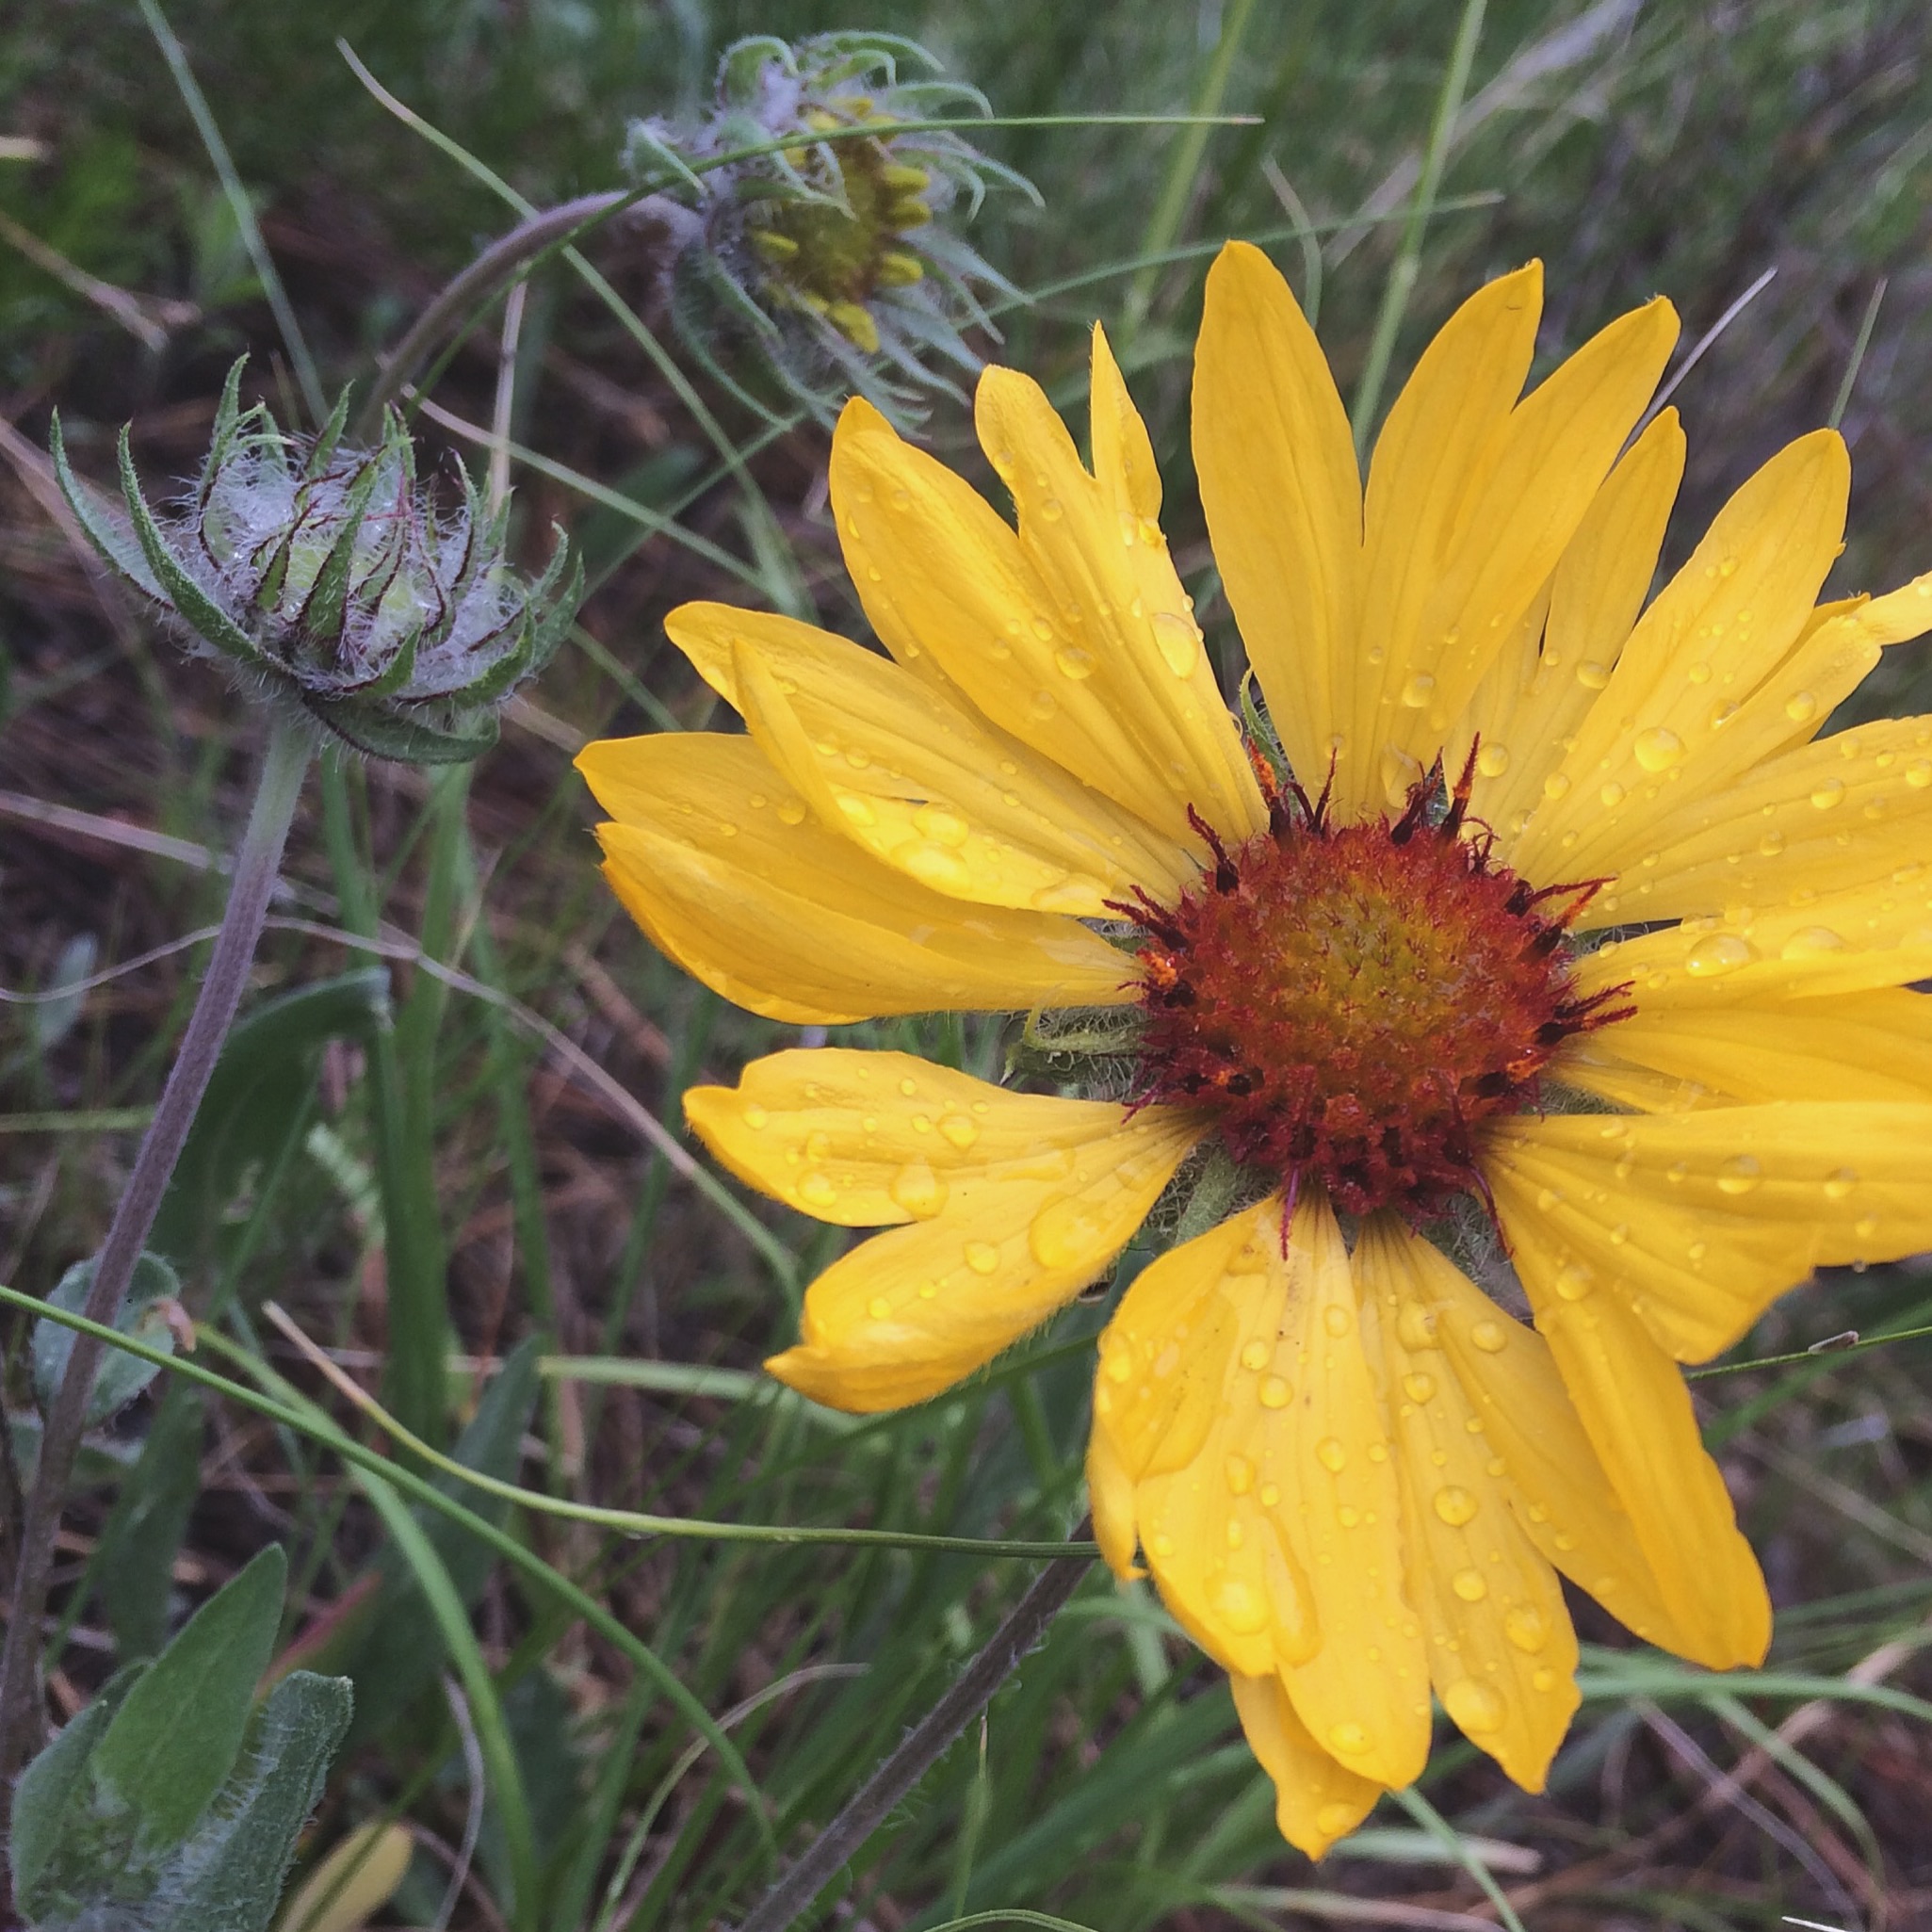
plant, flower, petal, herb, botany, yellow, flora, wildflower, macro photography, flowering plant, daisy family, calendula, annual plant, land plant